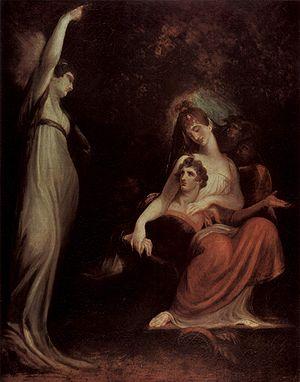
William Cowper, né à Berkhamsted, dans le comté anglais de Hertfordshire le 26 novembre 1731, et mort le 25 avril 1800 à East-Dereham, dans le Norfolk, est un poète britannique considéré comme le précurseur du Romantisme en poésie.